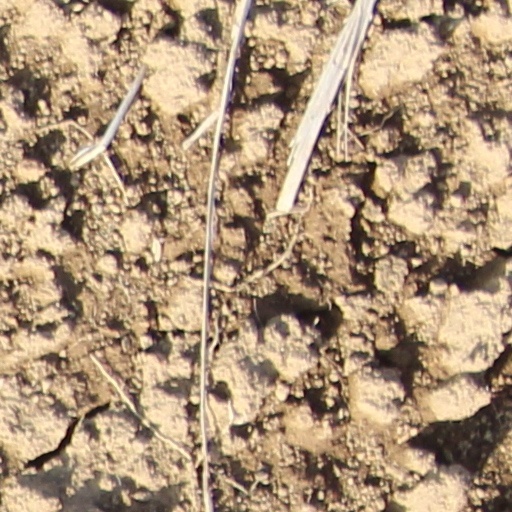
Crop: wheat